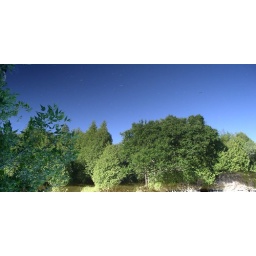
Taken with a film camera, scanned in, flipped and cropped in photoshop...the sky in this photo is actually the water